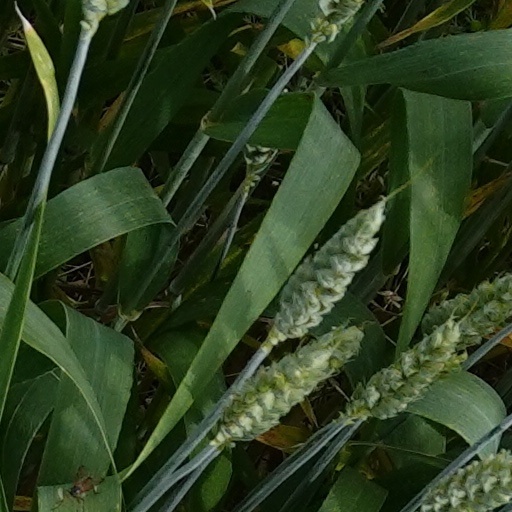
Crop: wheat